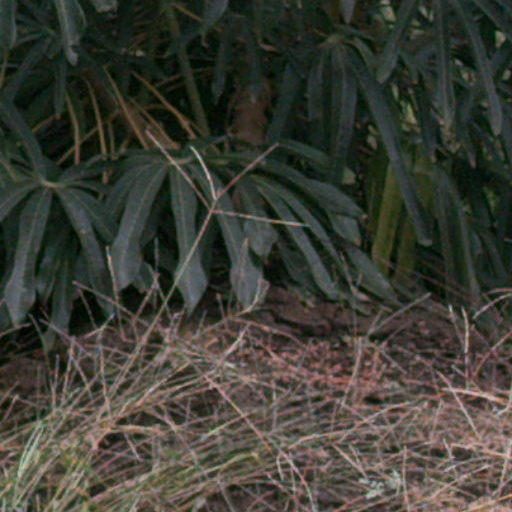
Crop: cassava